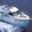
Label: ship